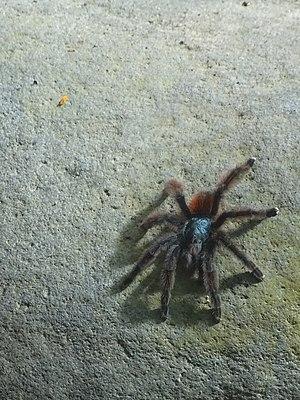
Martinique - Matoutou Falaise aperçue lors d'une randonnée vers l'Anse Couleuvre au nord de l'île
Le parc naturel régional de la Martinique est un des 54 parcs naturels régionaux français. D'une superficie d'environ 63 000 ha, son territoire englobe 32 des 34 communes de l'île et concerne environ 100 000 habitants.